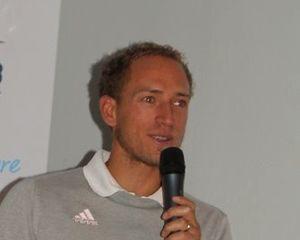
Emmanuel Dyen, né le 29 juin 1979, est un athlète de l'équipe de France de voile olympique. Après avoir participé aux Jeux olympiques d'été de 2008 à Pékin en 49er avec Yann Rocherieux, il a formé un duo avec Stéphane Christidis et termine 6ᵉ des Jeux olympiques de Londres en 2012. En 2013 il signe la meilleure performance française de tous les temps de la discipline en décrochant la médaille de bronze au championnat du monde à Marseille.